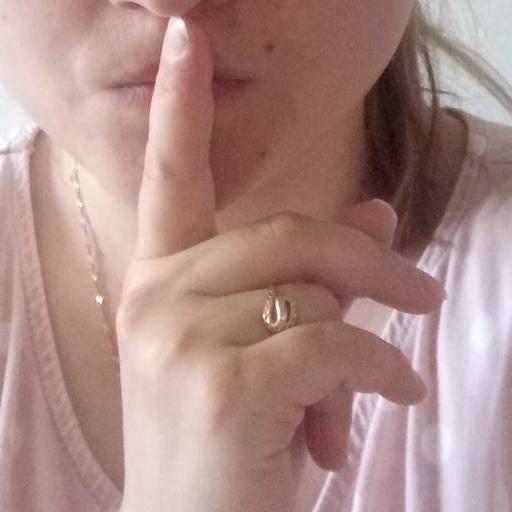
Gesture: mute